Jimmy (1979 film)

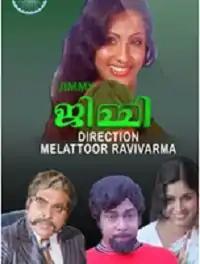

Jimmy is a 1979 Indian Malayalam film, directed by Melattoor Ravi Varma and produced by T. E. Vasudevan. The film stars K. P. Ummer, Sankaradi, Raghavan, Sathaar and Janardanan in the lead roles. The film has musical score by V. Dakshinamoorthy.